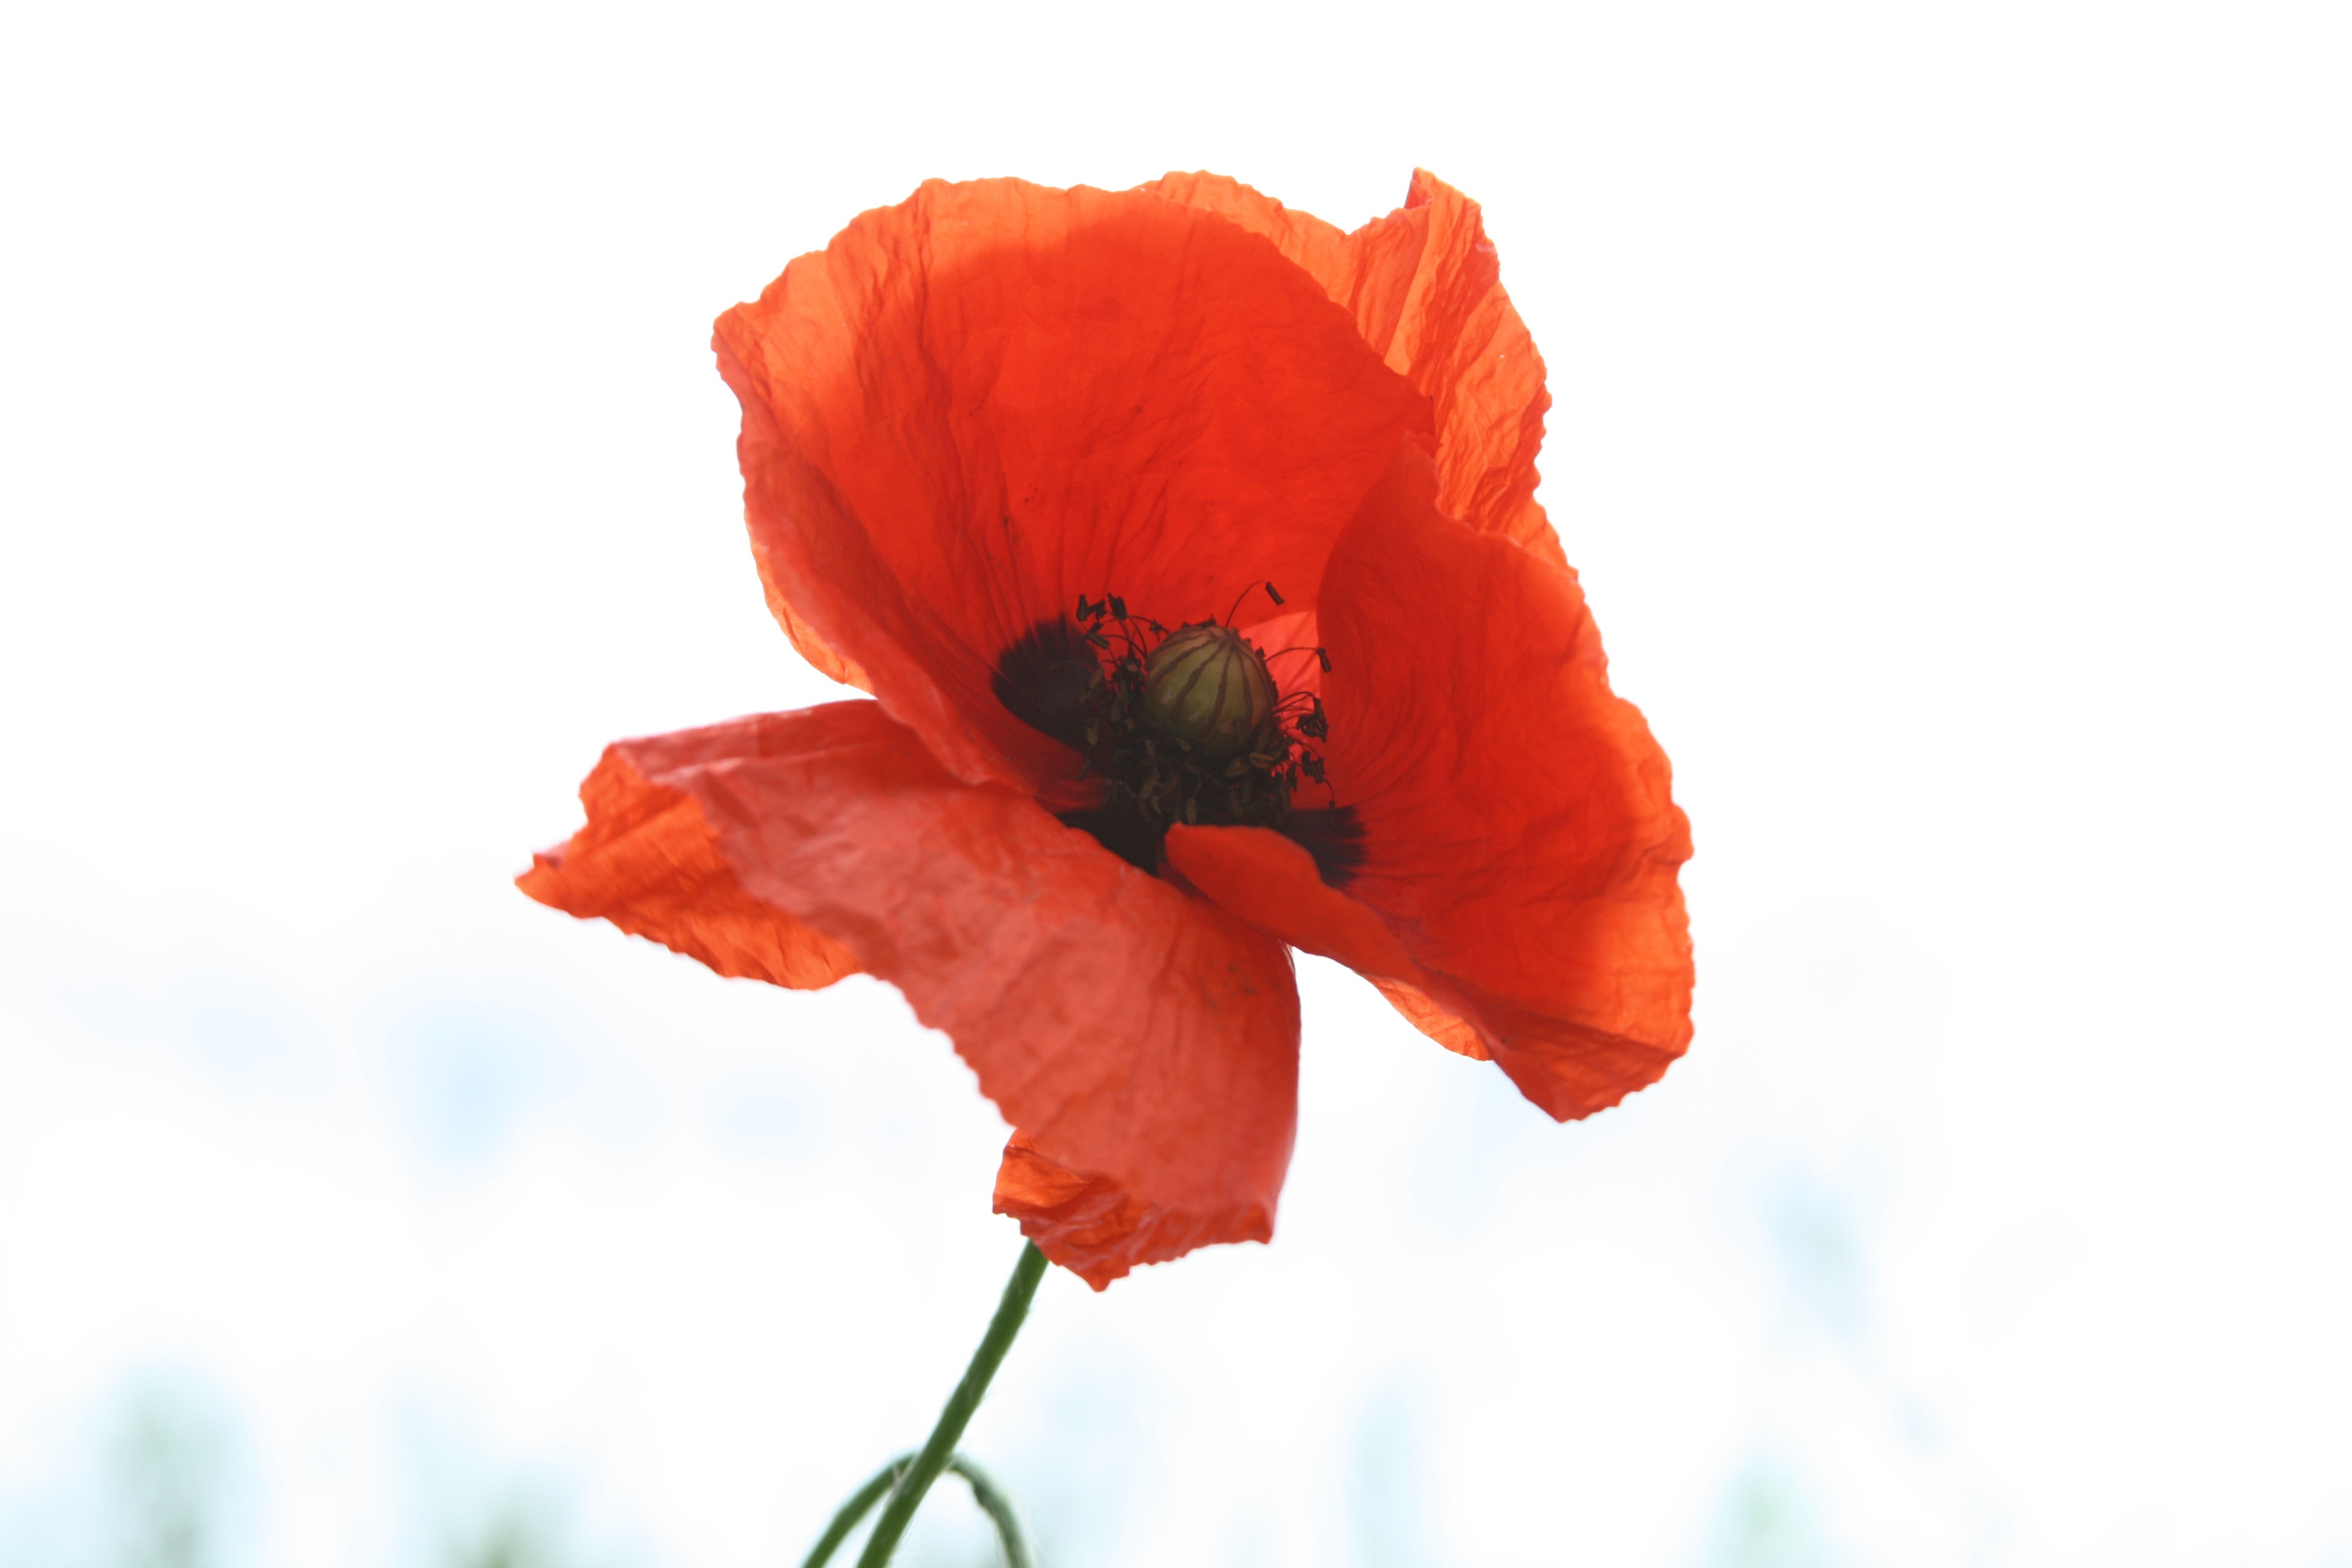
landscape, nature, blossom, plant, flower, petal, bloom, summer, red, close, flora, poppy flower, red poppy, poppy, hibiscus, bud, coquelicot, flowering plant, mohngewaechs, land plant, poppy family